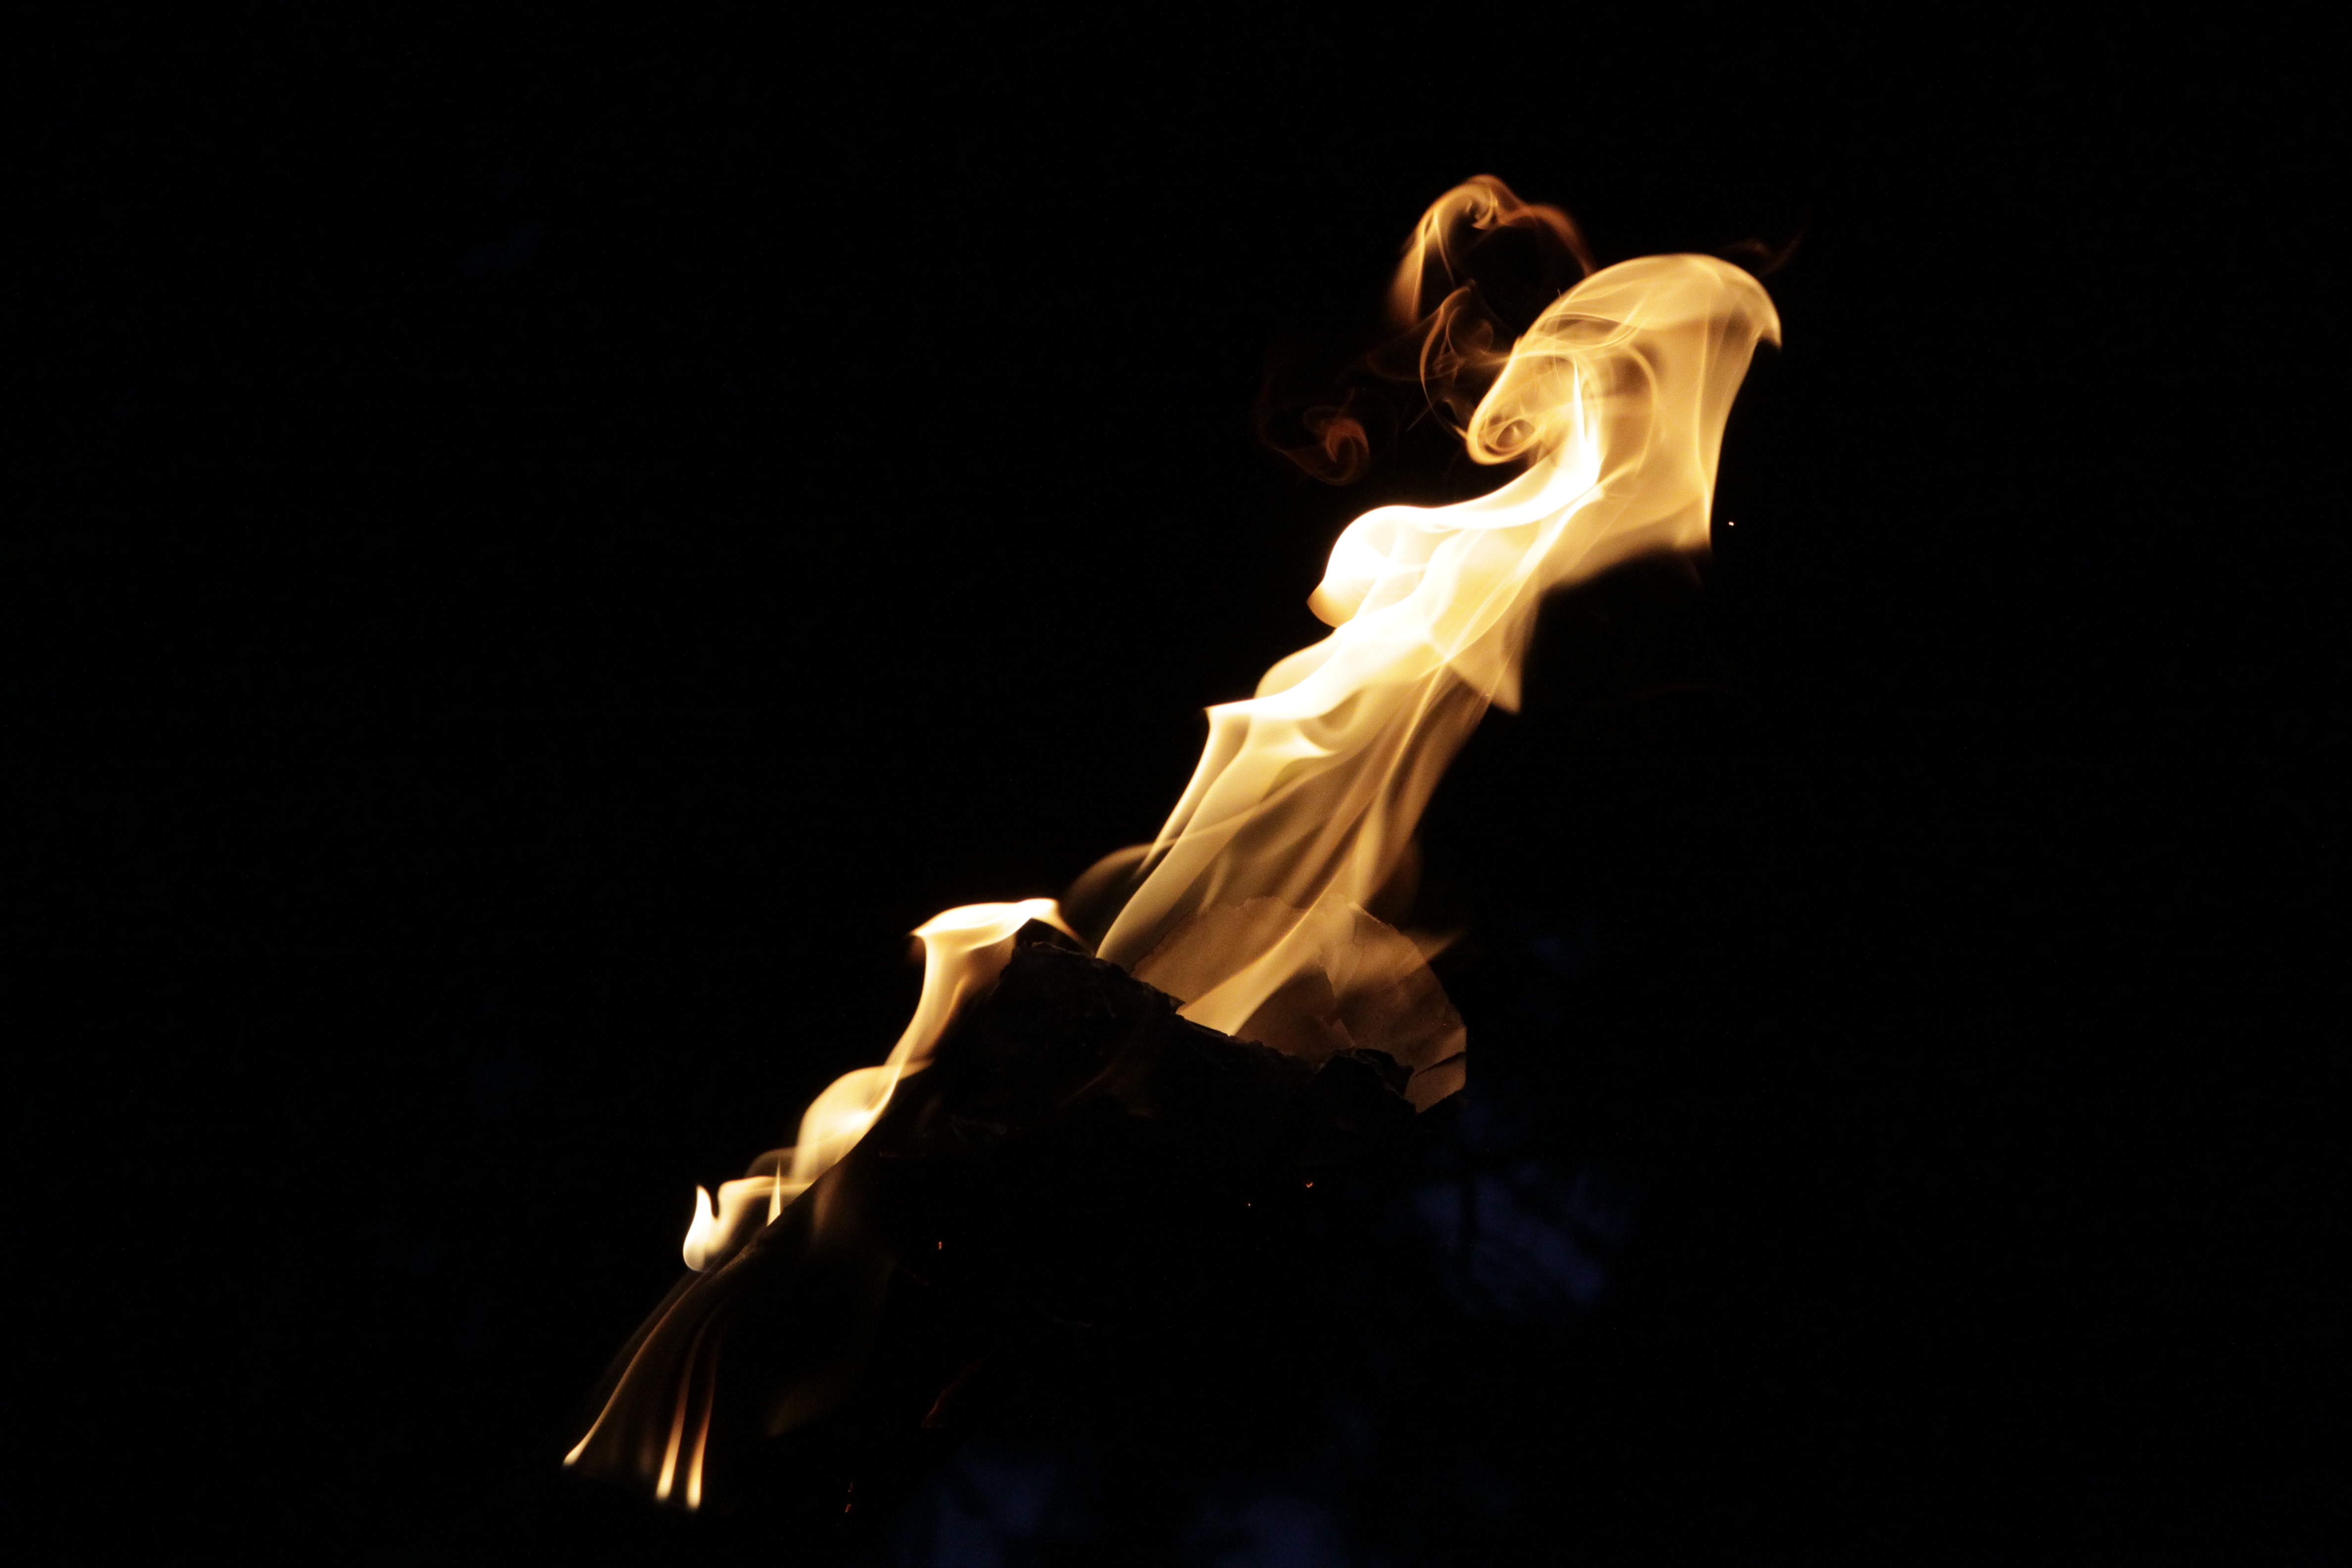
nature, light, night, orange, dance, flame, fire, darkness, yellow, heat, energy, performance art, sports, burning, performance, hot, danger, event, acrobatics, entertainment, dangerous, performing arts, poi, modern dance, concert dance, aerialist